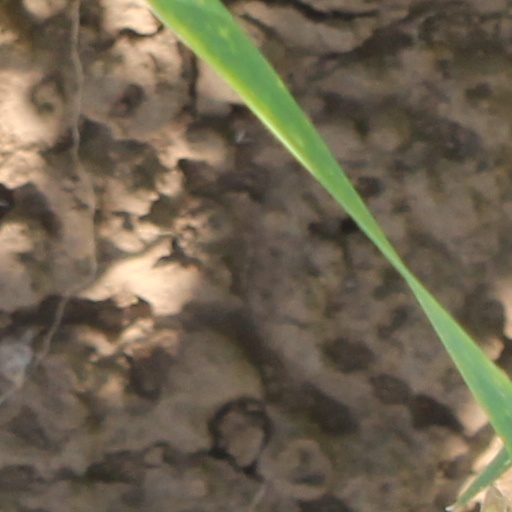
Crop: wheat